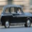
Label: automobile